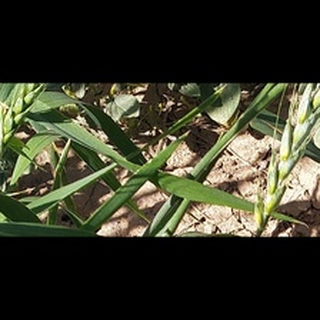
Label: healthy_wheat